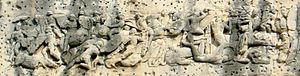
Triumfbuen (Orange)
Triumfbuens relieffer viser romerske legionærer i strid
Triumfbuen i Orange er en triumfbue i byen Orange, i den sydøstlige del af Frankrig, i regionen Provence-Alpes-Côte d'Azur. Dateringen af triumfbuen er usikker, men hvis man skal fæste lid til inskriptionerne på buen er den rejst i kejser Augustus' regeringstid, som en hyldest til veteraner fra gallerkrigene og Legio II Augusta. Den står ved Via Agrippa, der er en del af det romerske vejnet i Gallien.